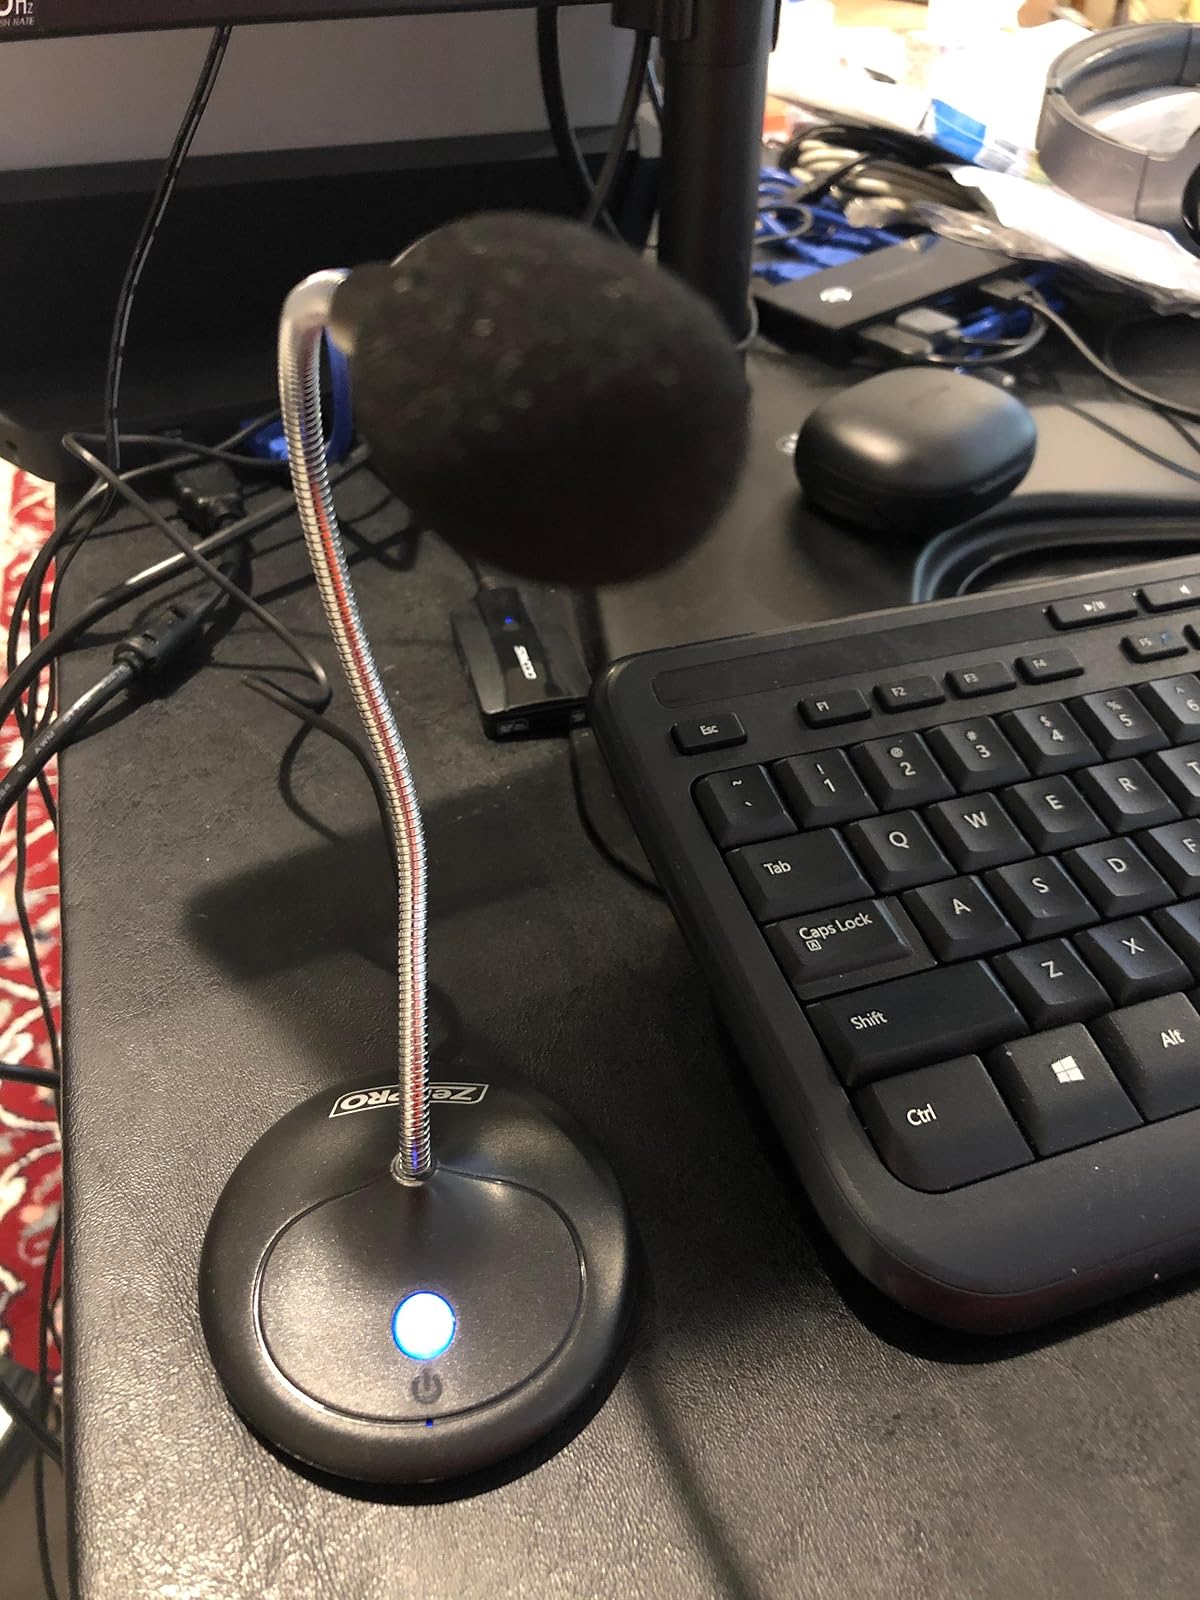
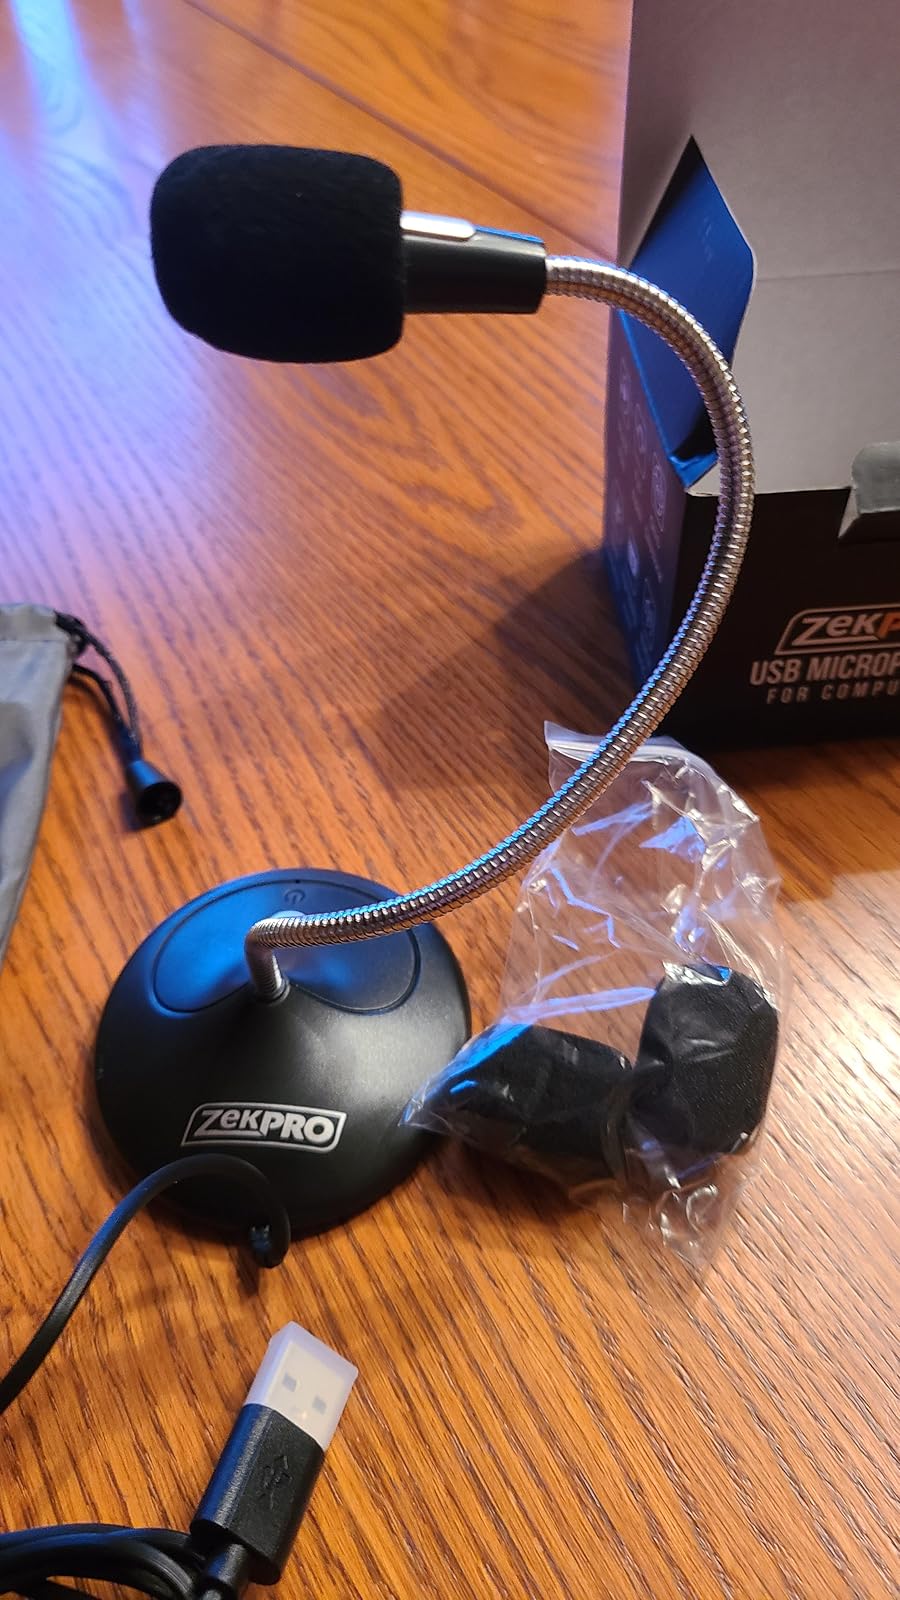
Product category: microphone
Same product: yes